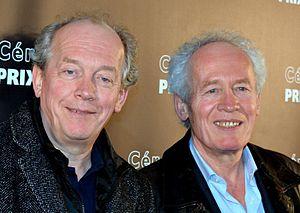
les frères Dardenne (Luc à gauche, Jean-Pierre à droite) à la cérémonie des prix Lumières
Jean-Pierre Dardenne, né le 21 avril 1951 à Engis, et Luc Dardenne, né le 10 mars 1954 aux Awirs, sont deux frères belges qui réalisent leurs films en commun. Ils sont également scénaristes et producteurs.
La 20ᵉ cérémonie des Lumières de la presse internationale, organisée par l'Académie des Lumières, s'est déroulée le 2 février 2015 à l'Espace Pierre Cardin à Paris.